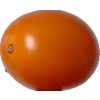
Label: tomato_cherry_orange